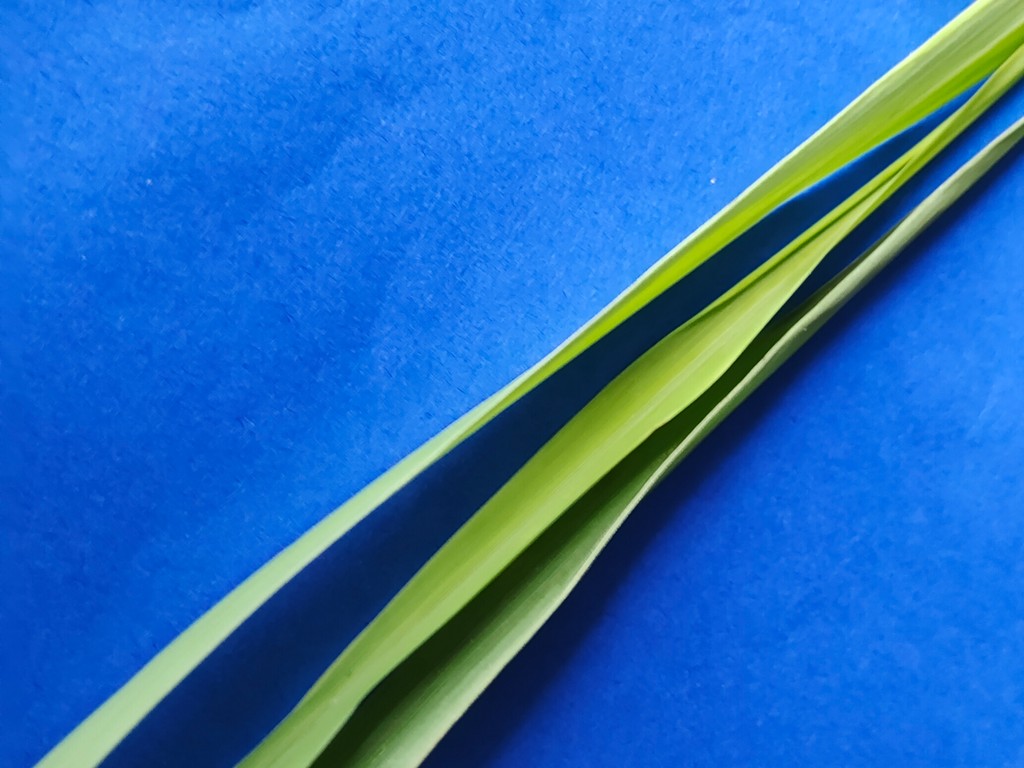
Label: Healthy